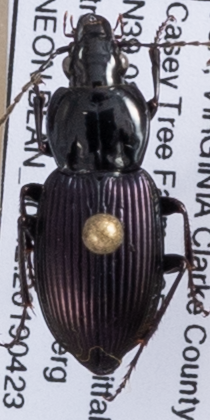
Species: Pterostichus trinarius
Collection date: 2019-04-23
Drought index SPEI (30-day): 0.41
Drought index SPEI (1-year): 2.09
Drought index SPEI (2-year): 2.09